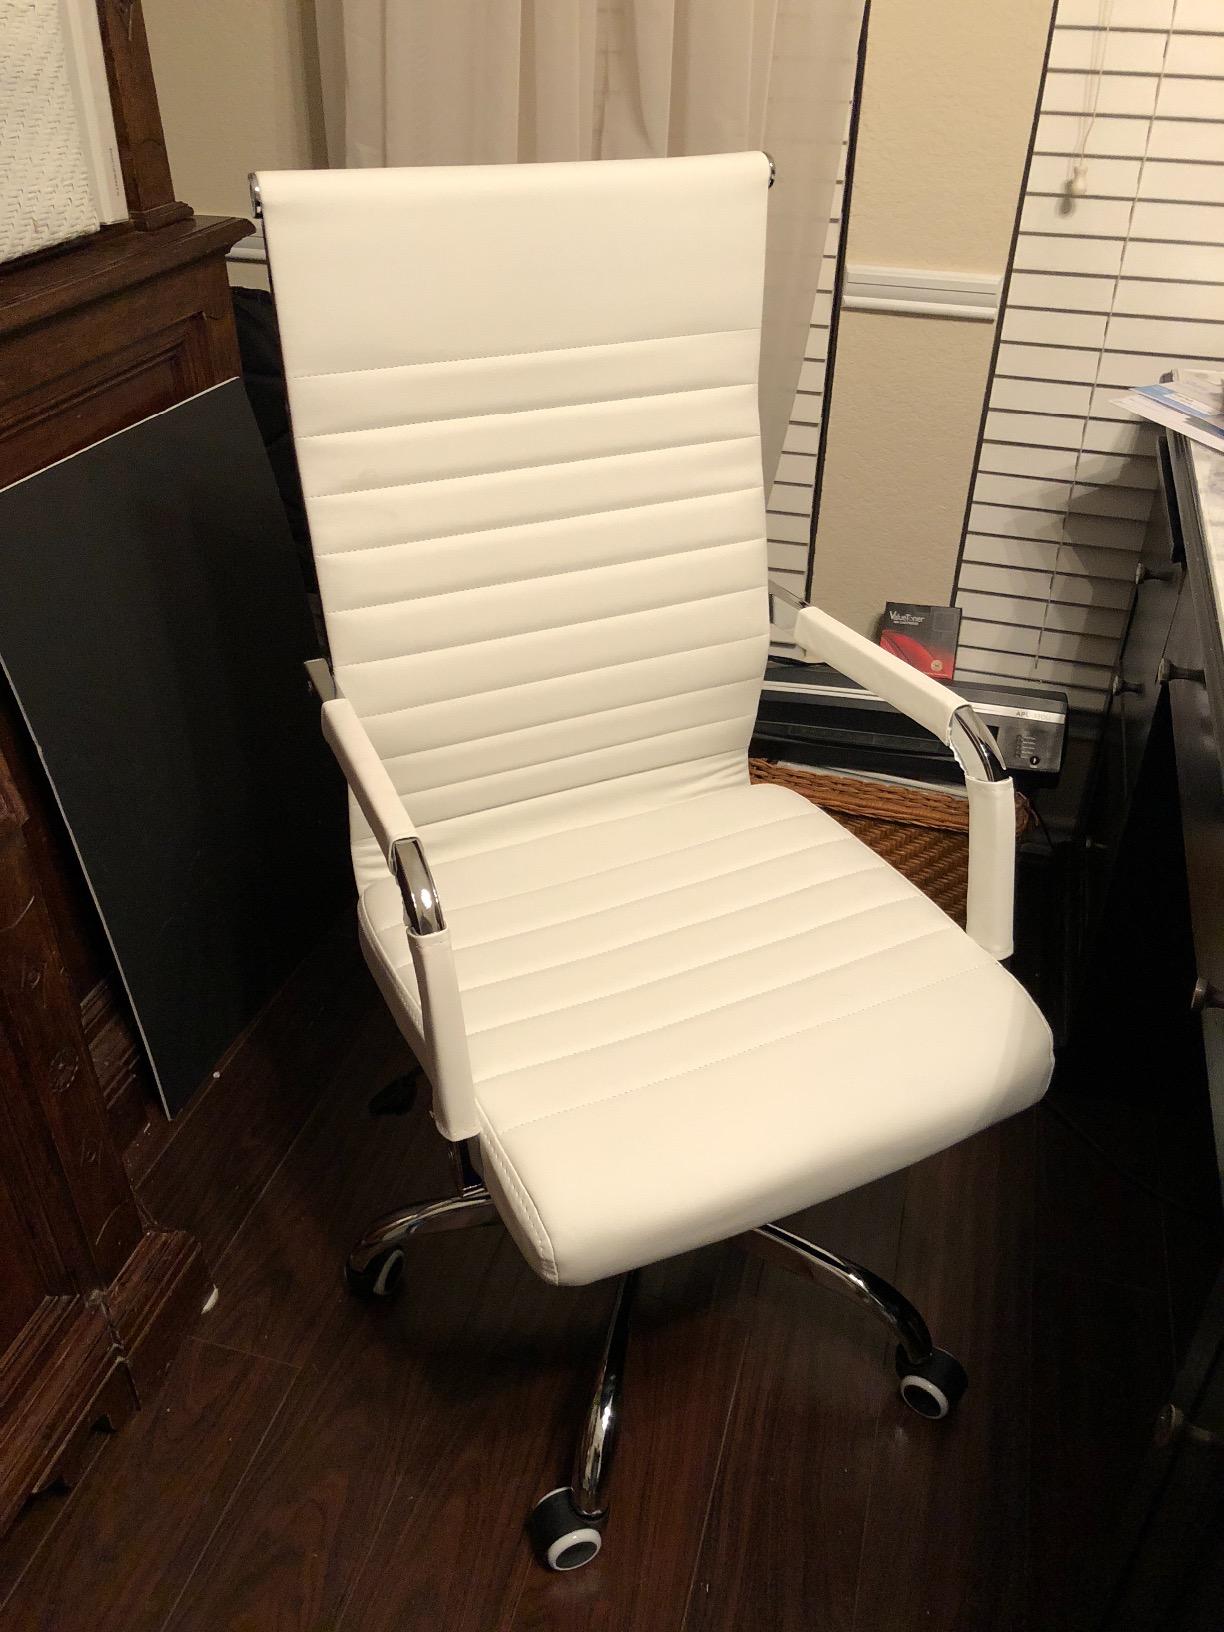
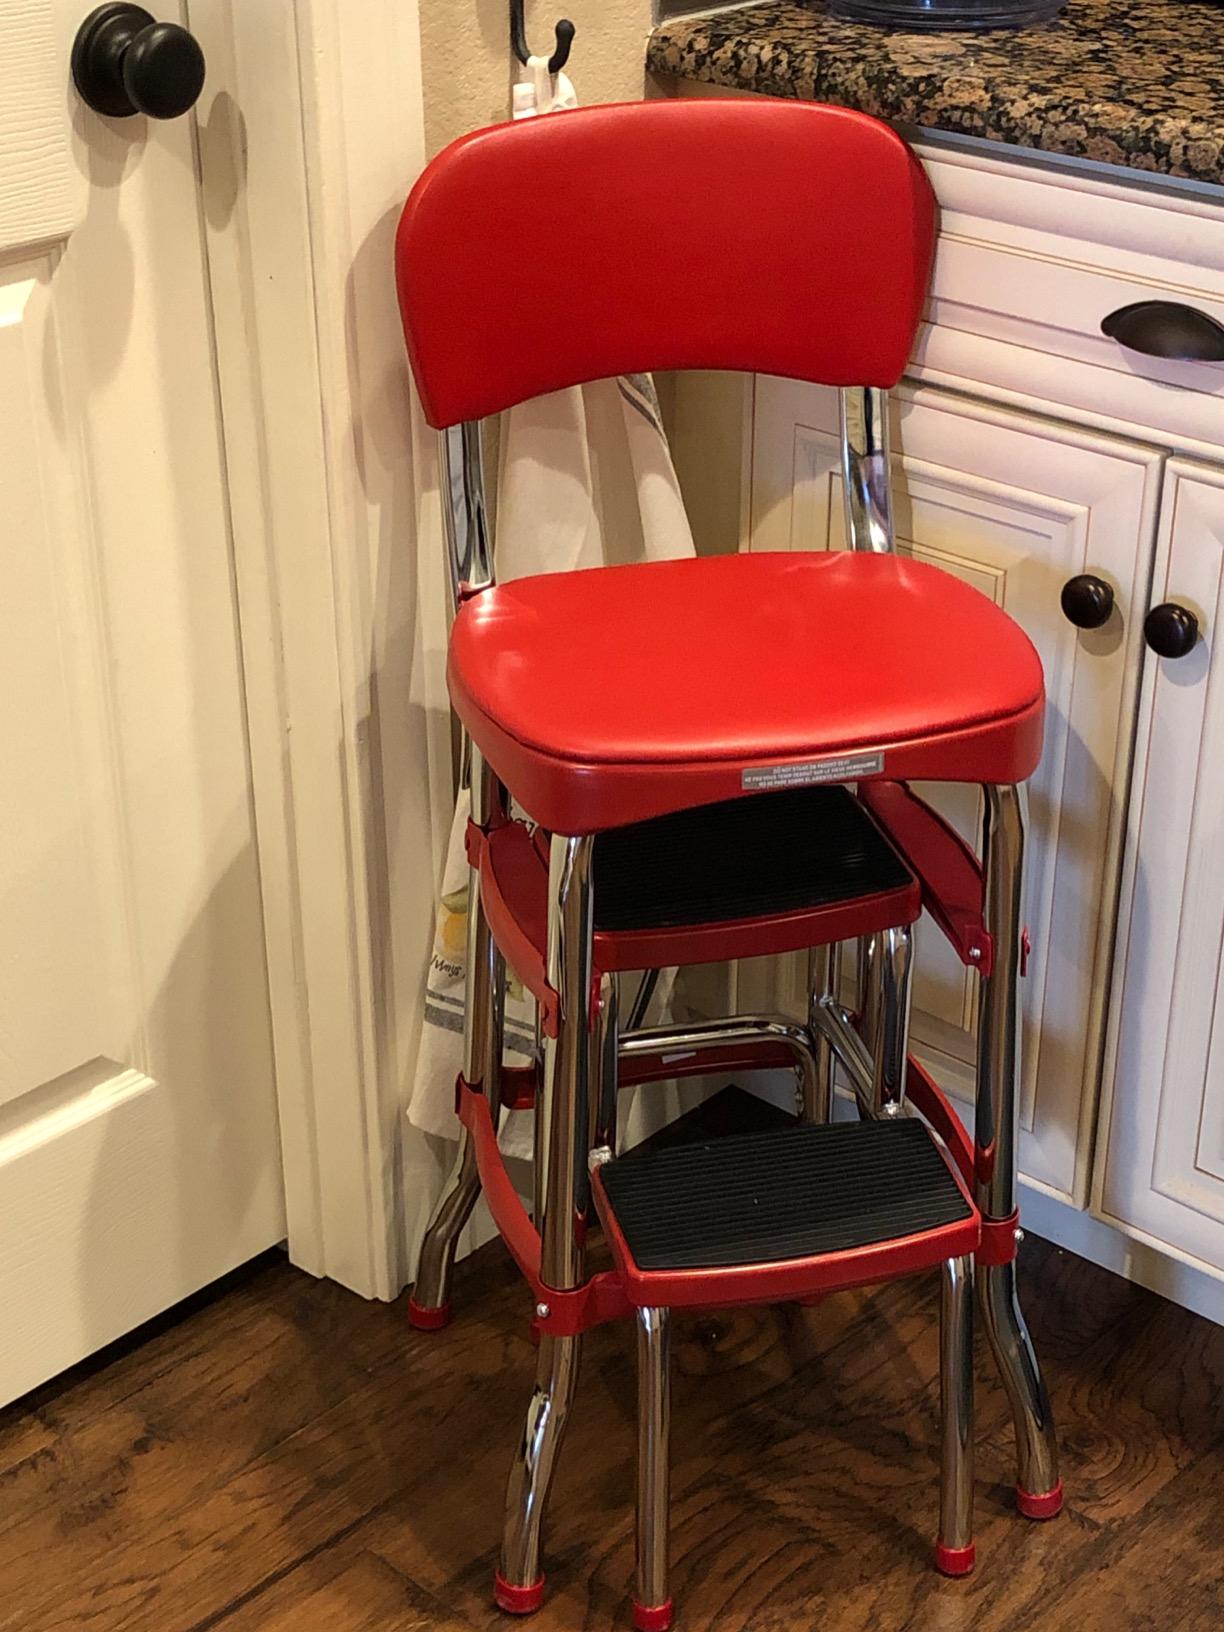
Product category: items_chair
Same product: no